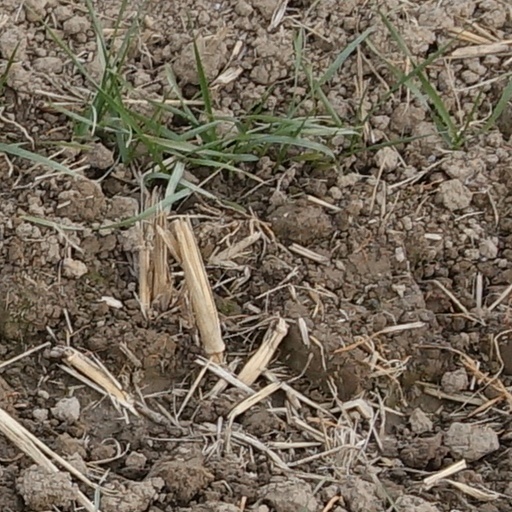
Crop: wheat